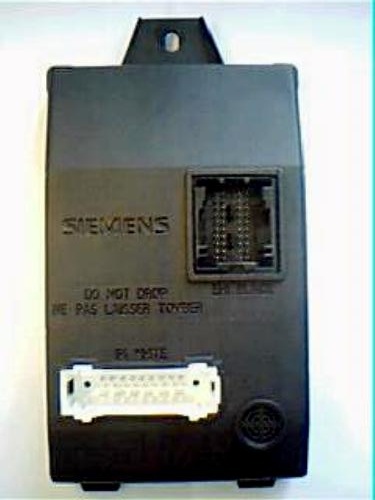
Software module 31 – Renault UCH Siemens
Brand: TMPRO2
This software can be used in 2 ways: 1.If you don`t know 12-digit PIN code:Memory device is serial eeprom 93c66 or 95c040 both SMD8 package. Expected file size is 512 bytes. Module calculates PIN code. Use PCF7936 or Silca T14 – JMA TP12 transponder. Written transponder have to be matched with car using diagnostic device. 2.If you know 12-digit PIN code:Start software and select module. Insert PCF7936 or Silca T14 – JMA TP12 transponder.Press PROG button. Software prepares transponder. Match prepared transponder with car using diagnostic device and PIN code. Vehicles equipped with this unit: Renault: Clio Symbol(2001-2006) Dacia: Logan, Logan MPV
Category: Vehicles & Parts > Vehicle Parts & Accessories > Vehicle Safety & Security > Vehicle Alarms & Locks > Vehicle Immobilizers